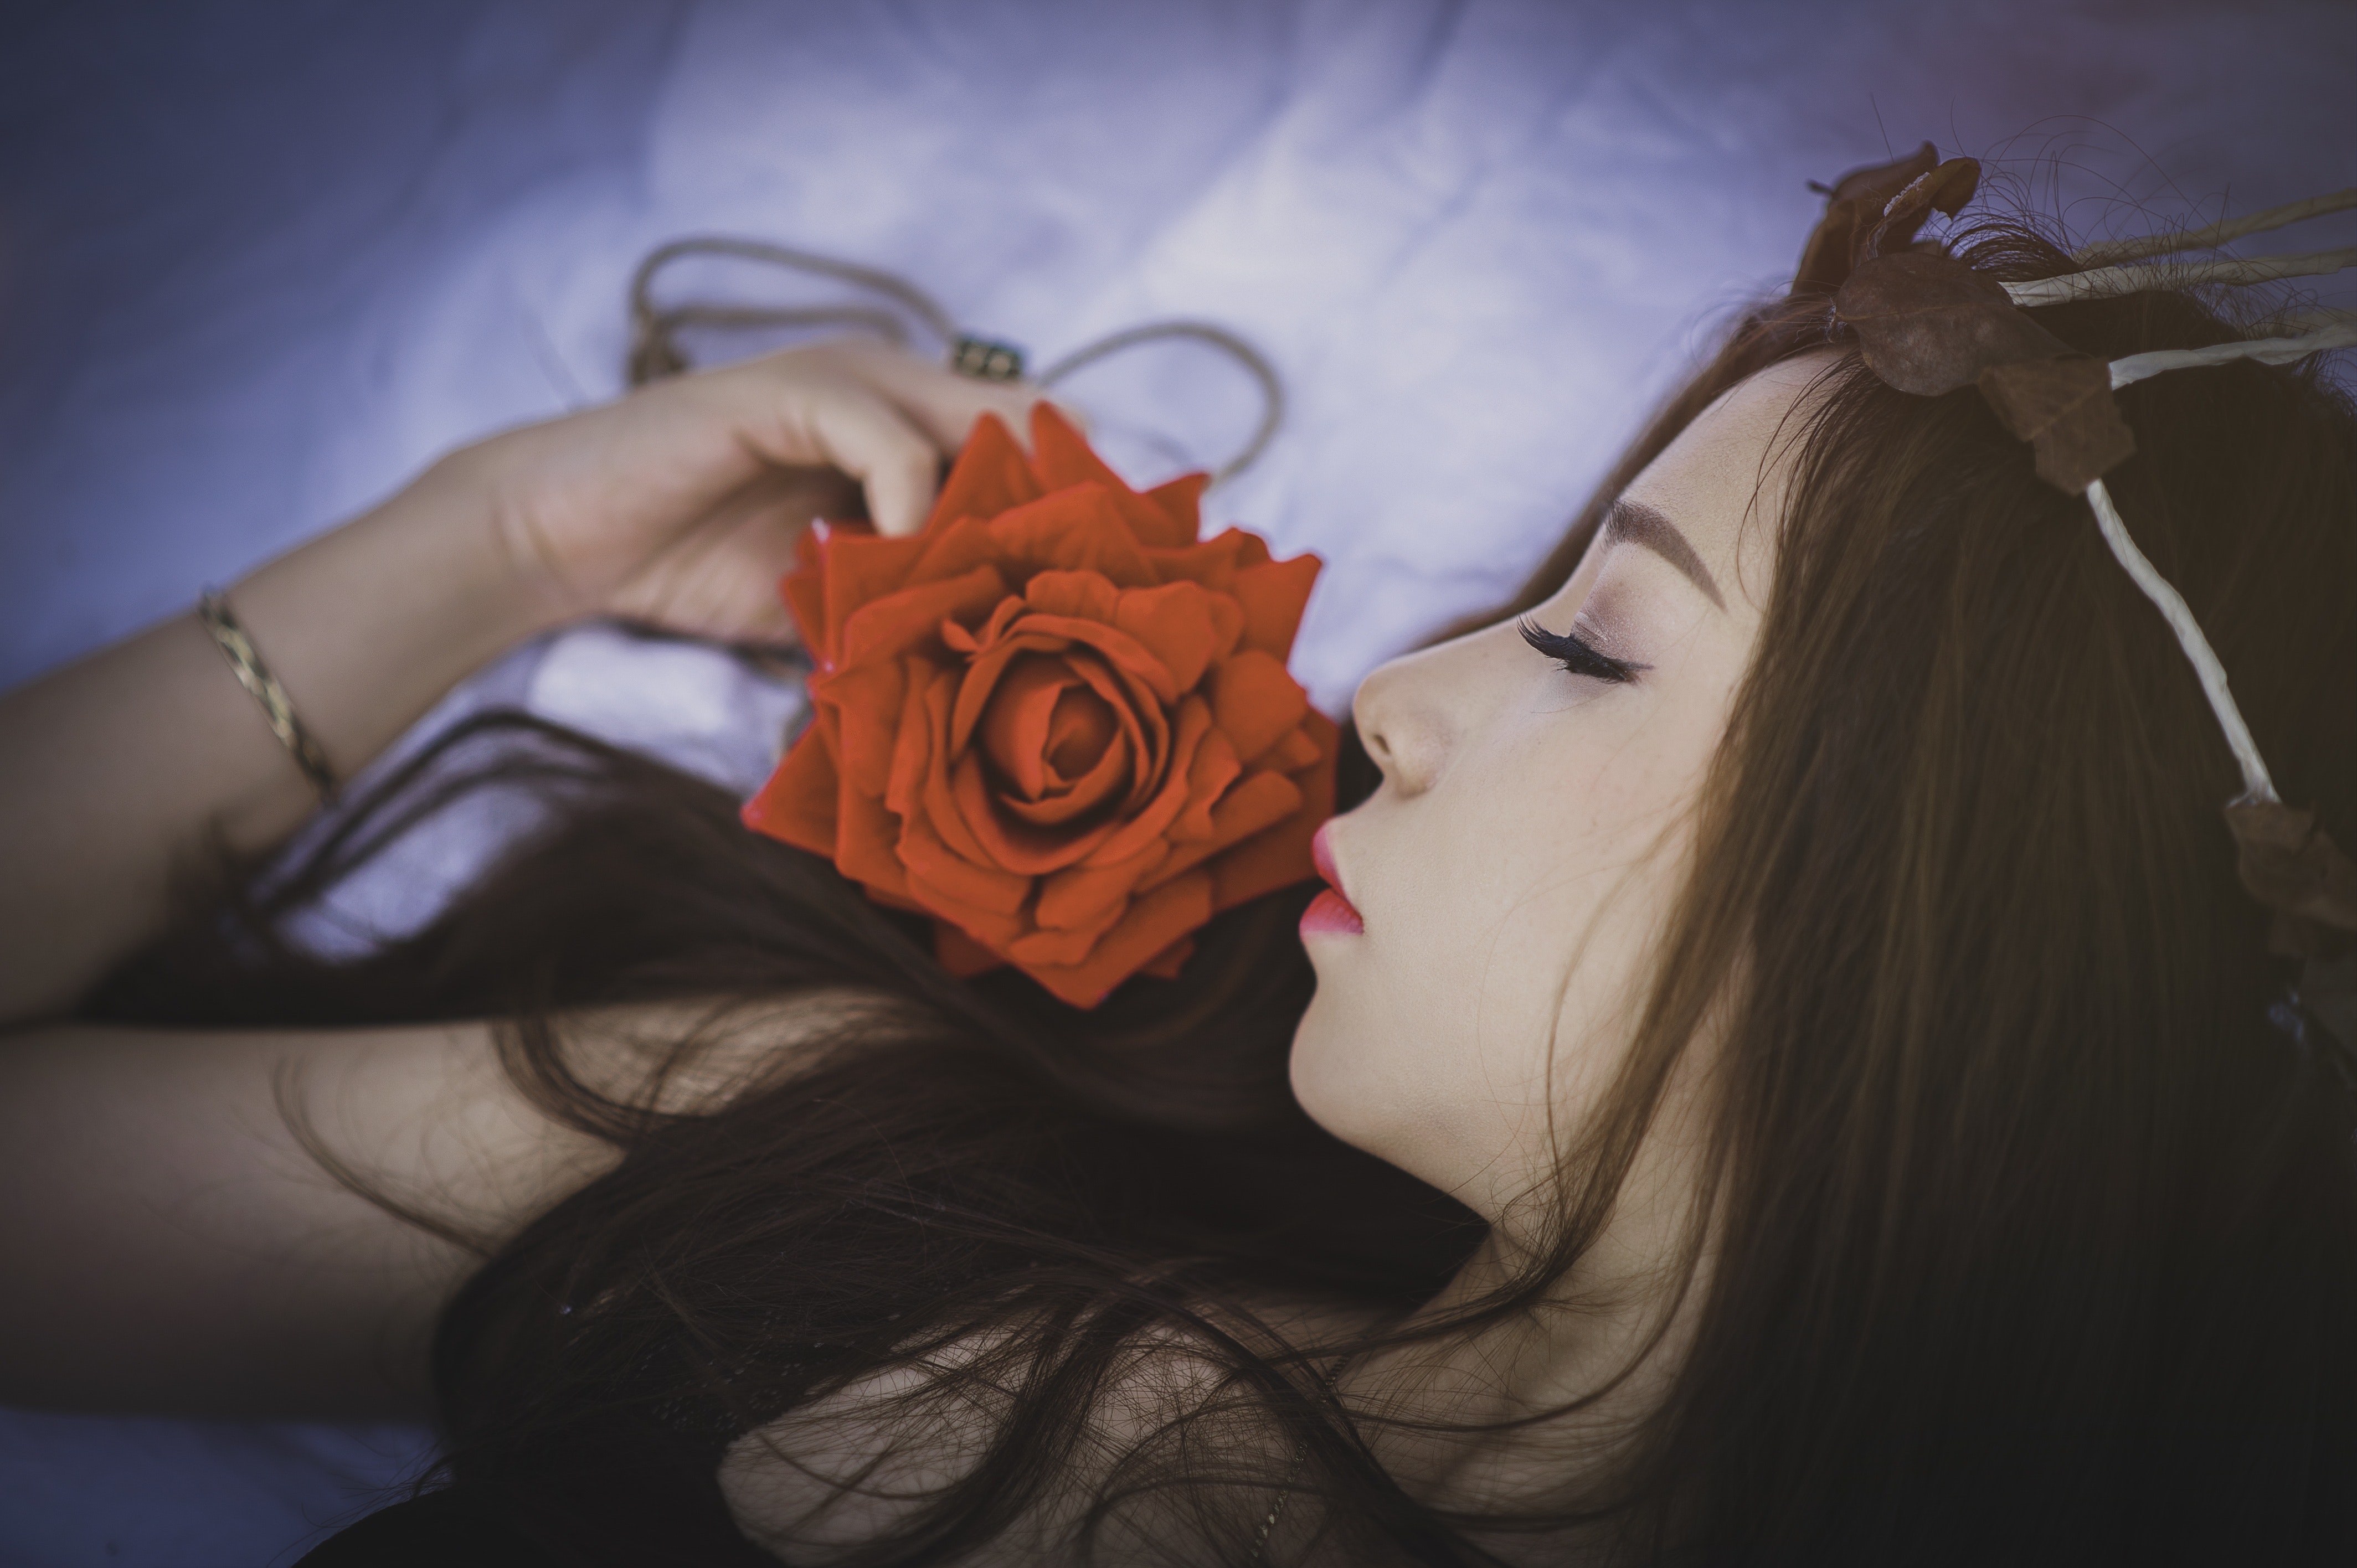
orange, red, beauty, rose, flower, rose family, plant, hand, headpiece, long hair, photography, rose order, garden roses, hair accessory, fashion accessory, petal, black hair, ear, still life photography